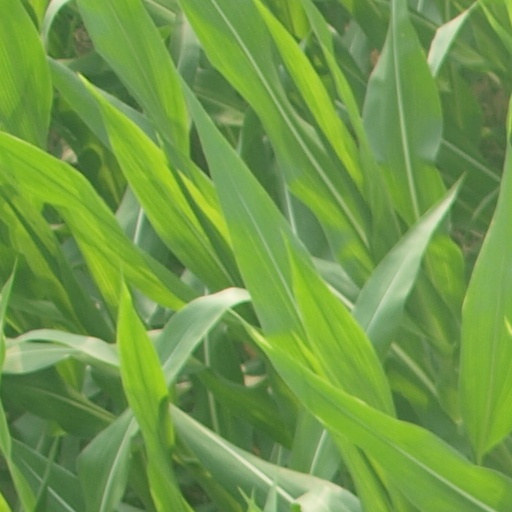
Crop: maize; corn